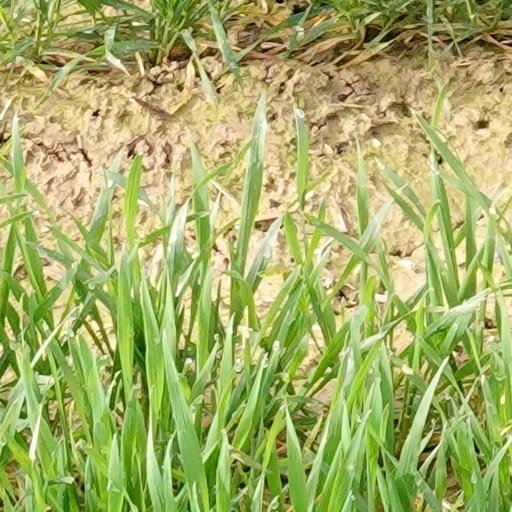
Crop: wheat